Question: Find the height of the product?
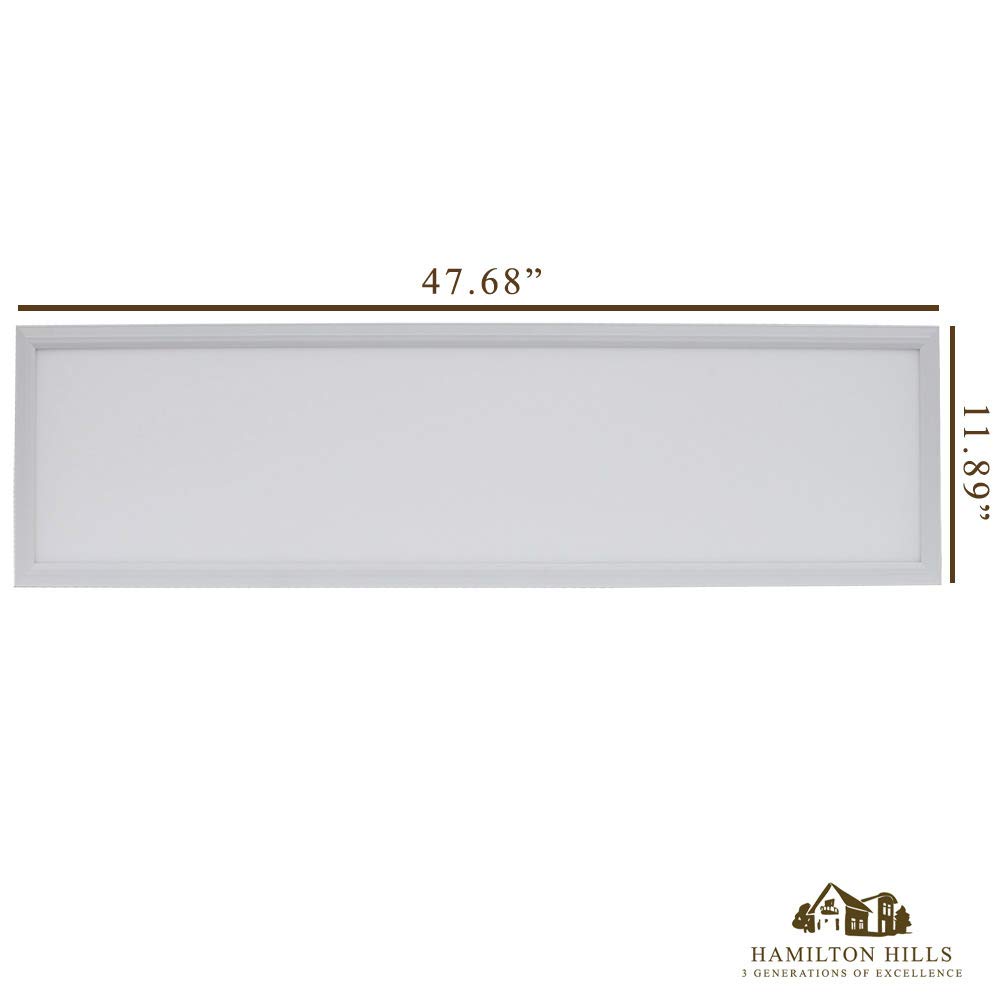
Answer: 11.89 inch